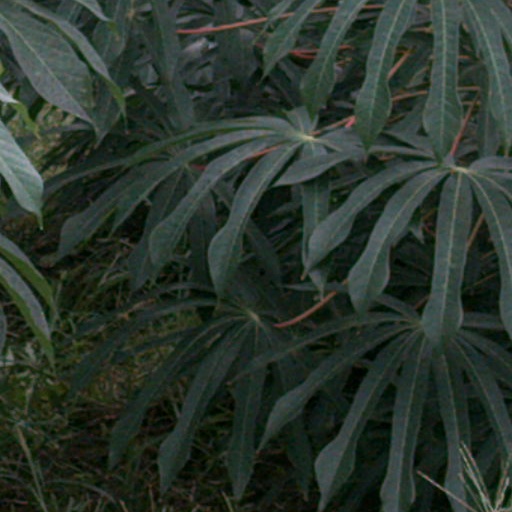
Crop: cassava